Timothy S. Sullivan

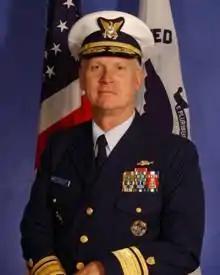

Timothy Shawn Sullivan is a retired rear admiral in the United States Coast Guard who served as the Deputy Commander, Pacific Area Coast Guard Defense Forces West. He was assigned as Commander of the Pacific Maintenance and Logistics Command, but was detached from those duties while serving as Deputy PACAREA. He has also served as the First Coast Guard District Commander and Commander, Maritime Defense Command One as well as the Senior Military Advisor to the Secretary of Homeland Security serving as the primary coordinator between the Departments of Defense and Homeland Security as well as operational advisor to the Secretary during Hurricanes Katrina and Rita.